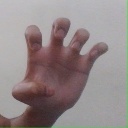
अक्षर: झ